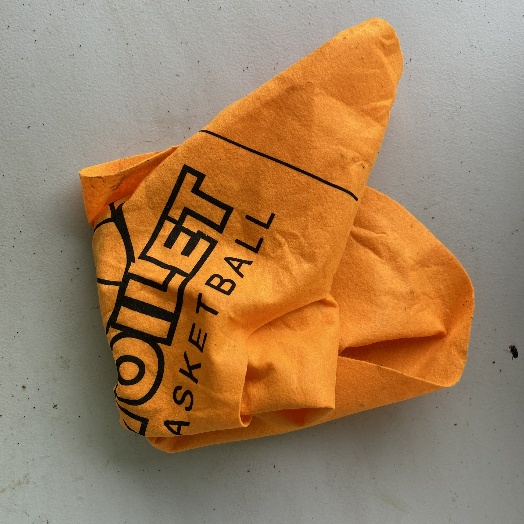
Label: Textile Trash